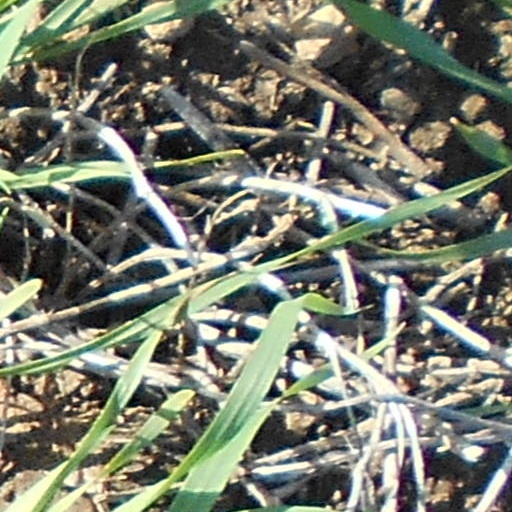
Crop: wheat